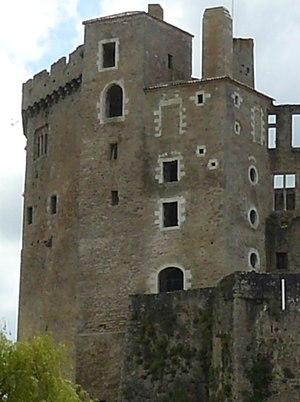
Le château de Clisson est un château médiéval situé dans la ville de Clisson, sur un promontoire granitique dominant la rive gauche de la Sèvre nantaise.